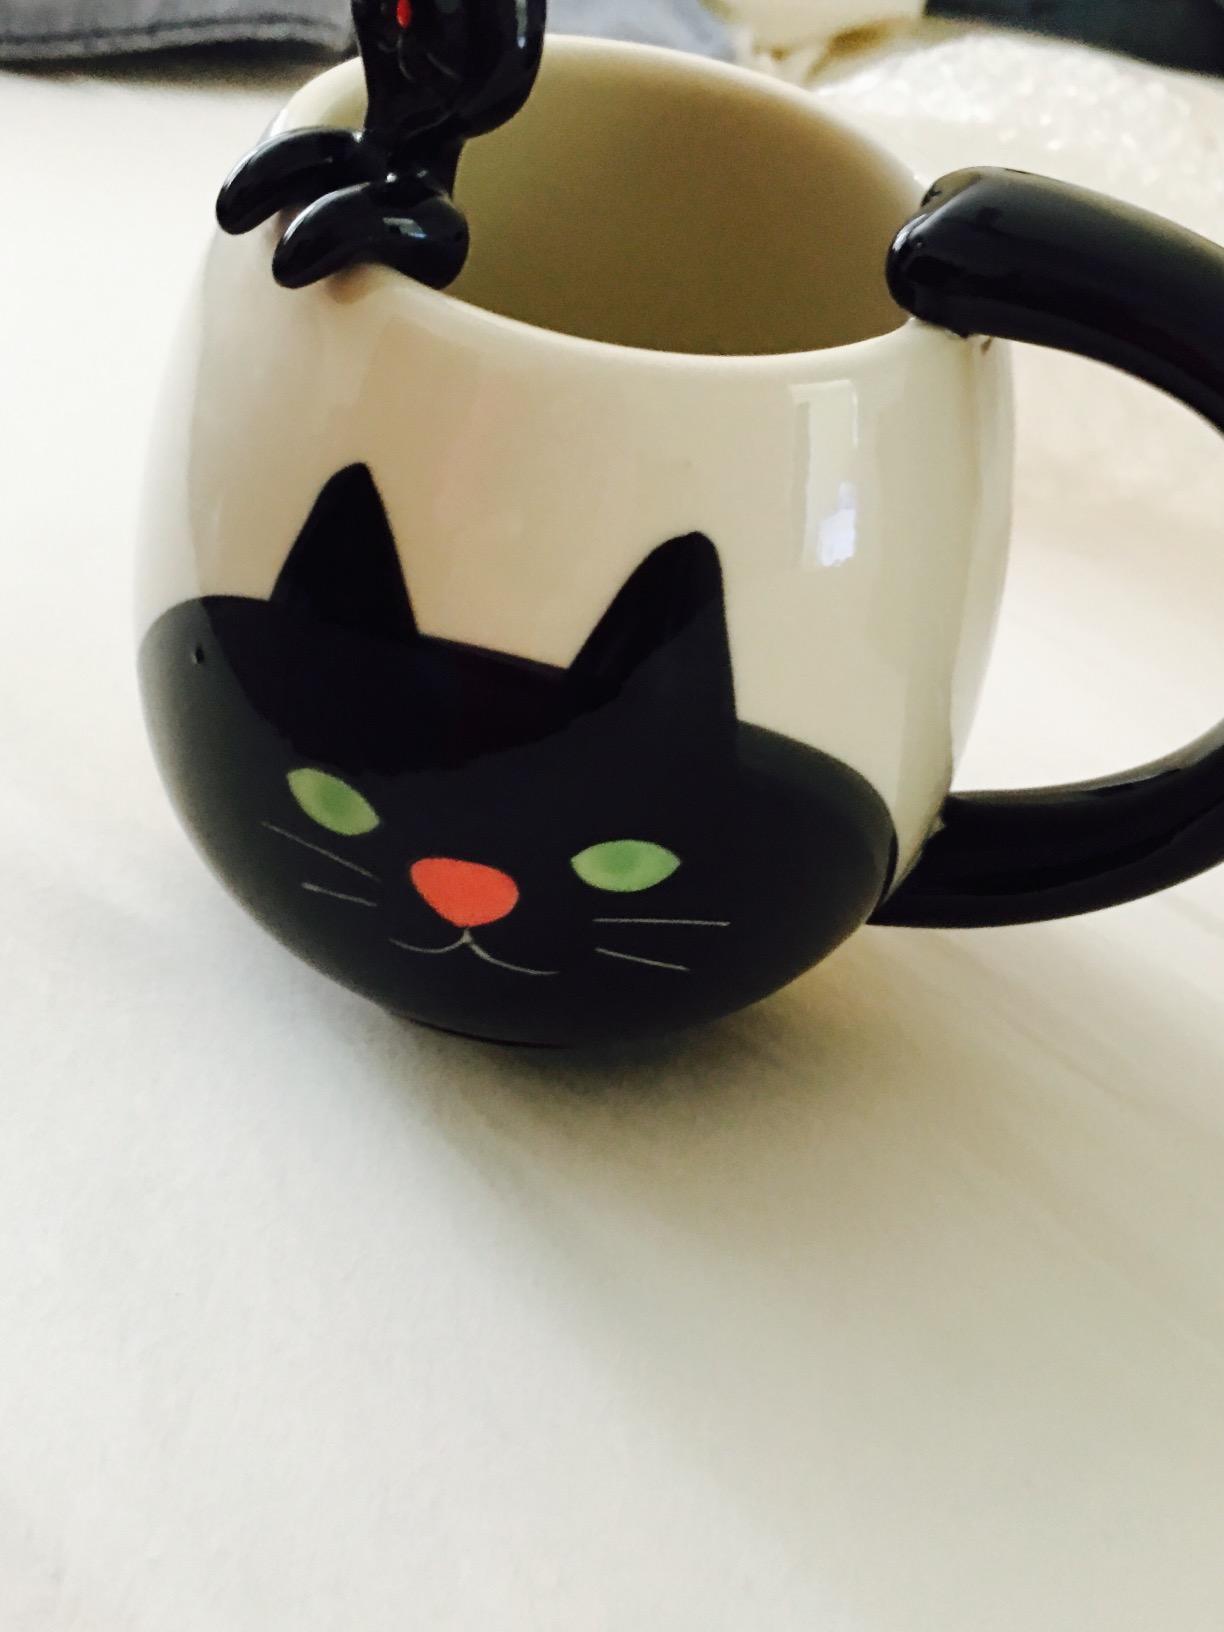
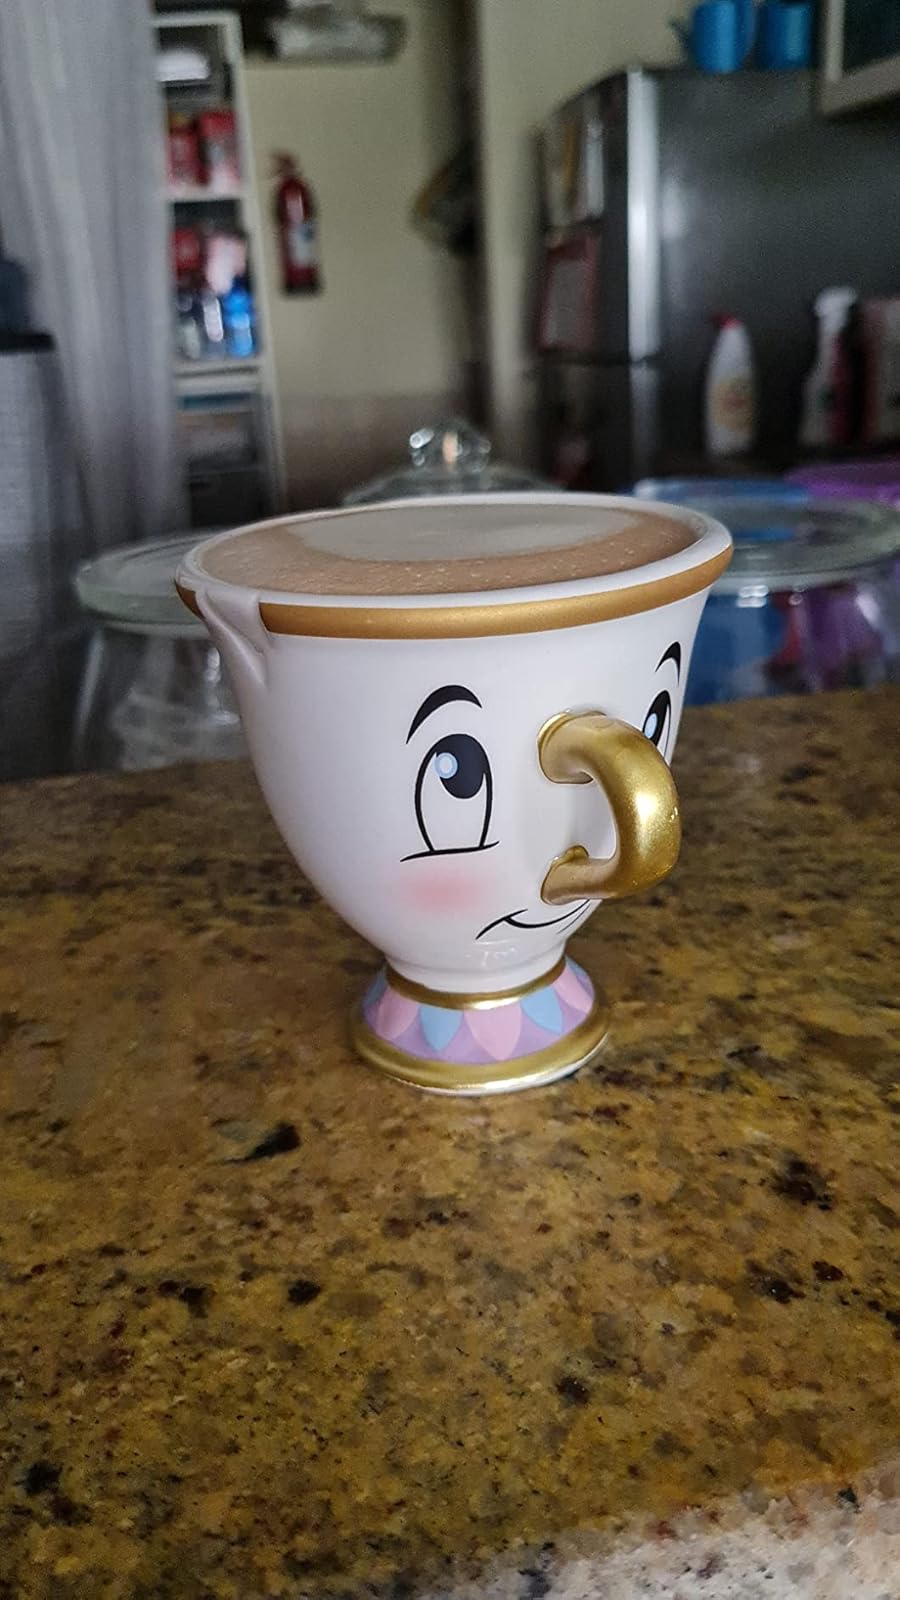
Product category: items_mug
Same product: no